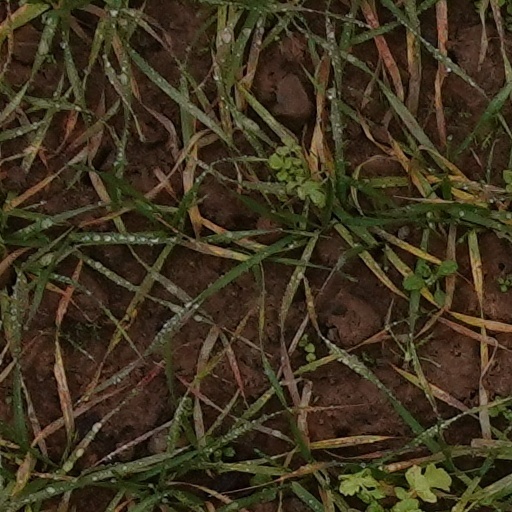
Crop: wheat